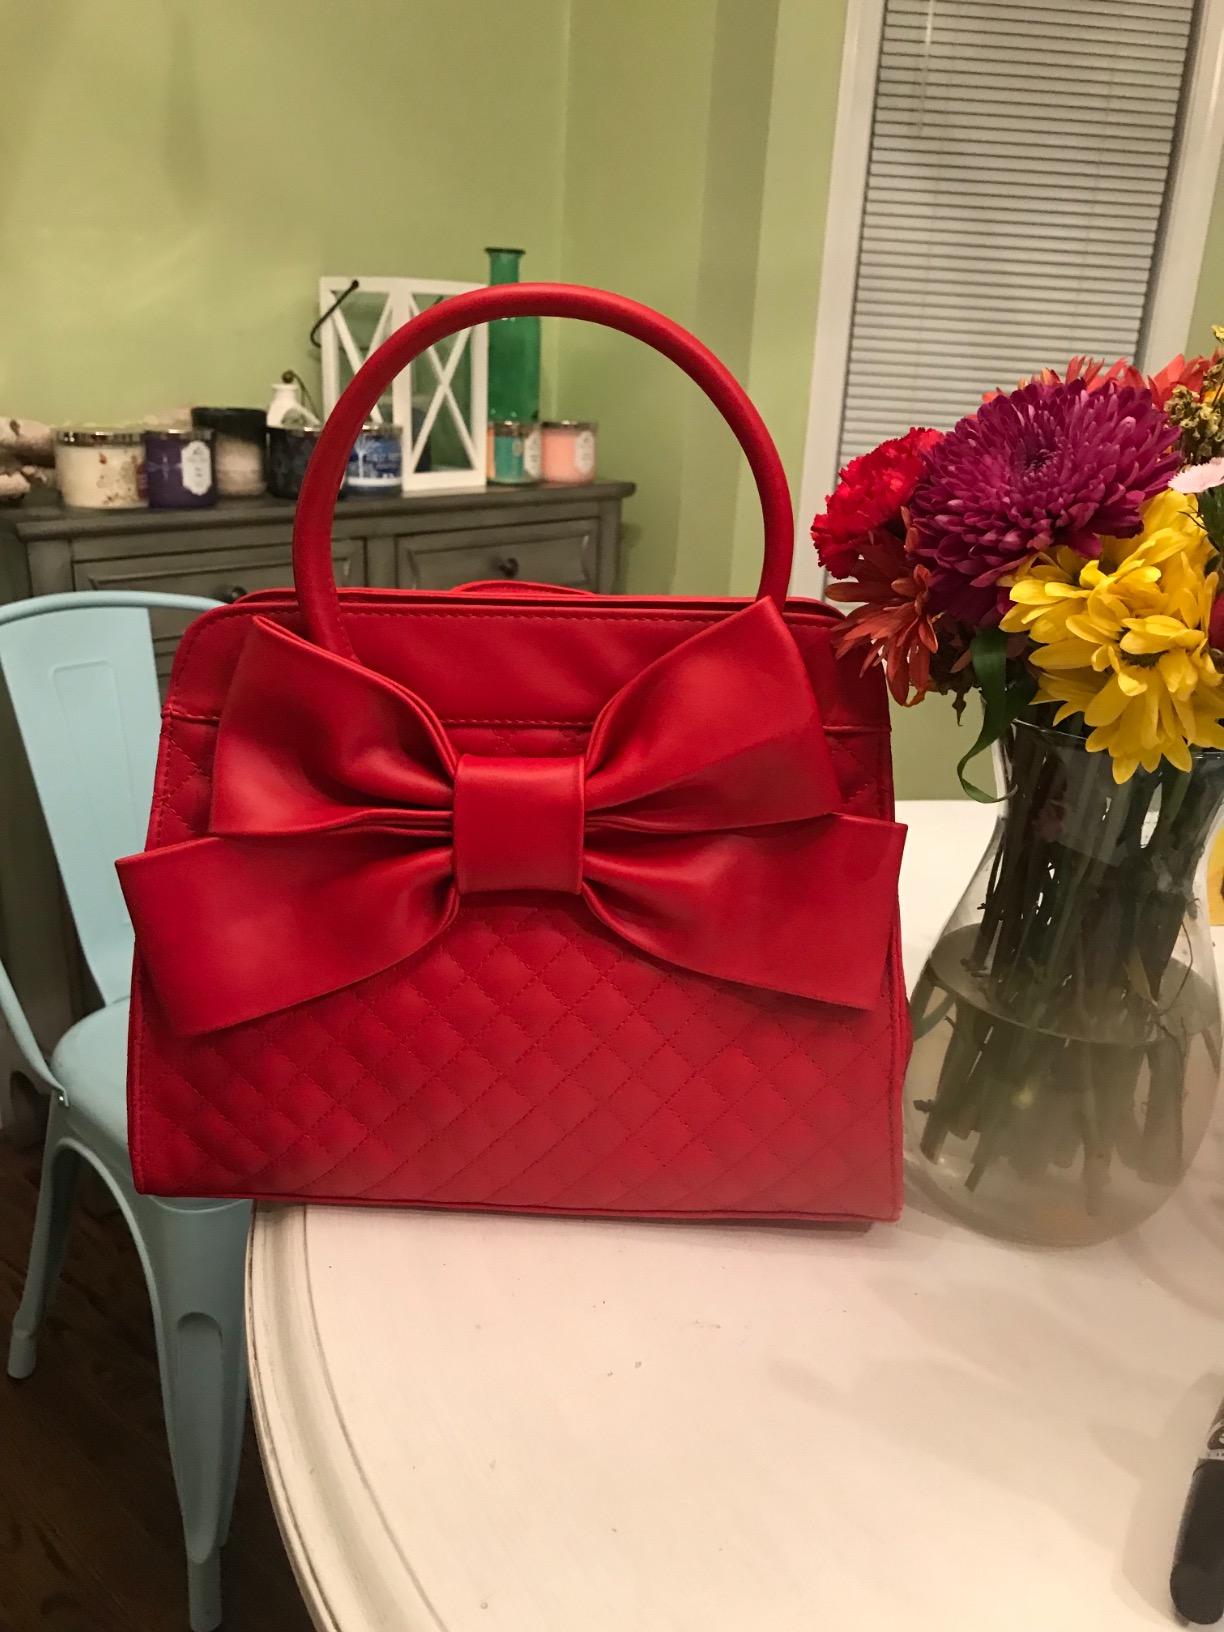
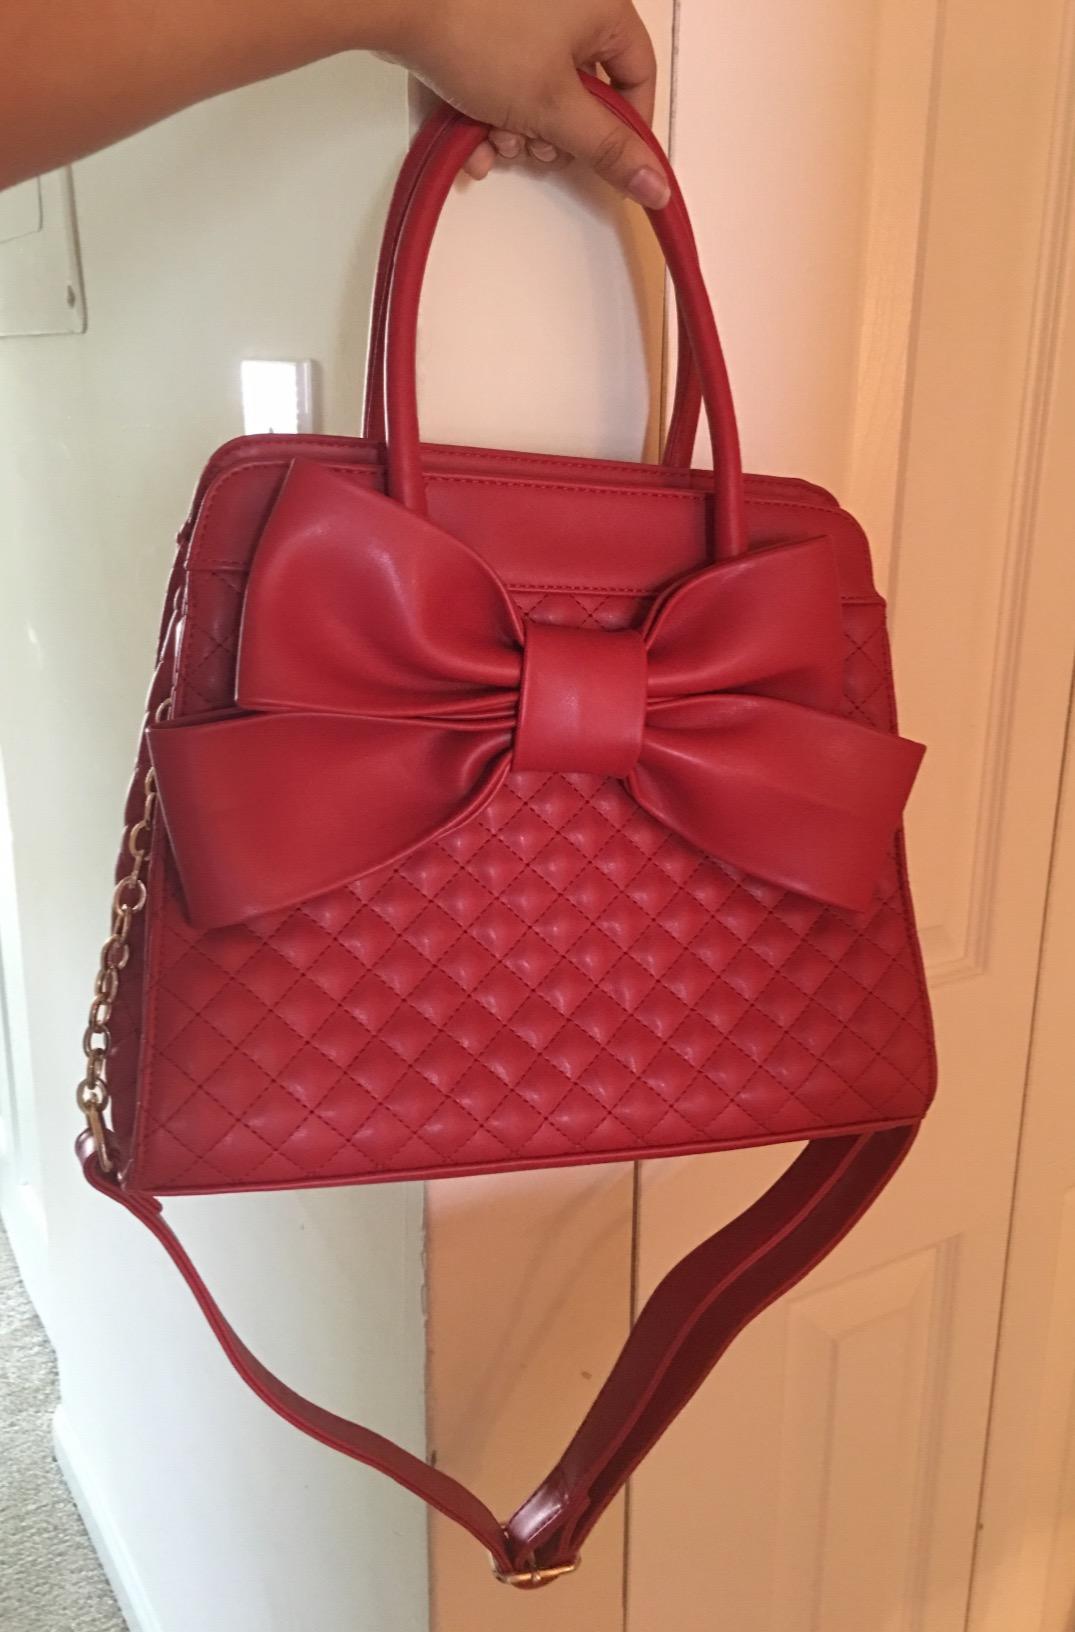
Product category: accessories_handbag
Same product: yes